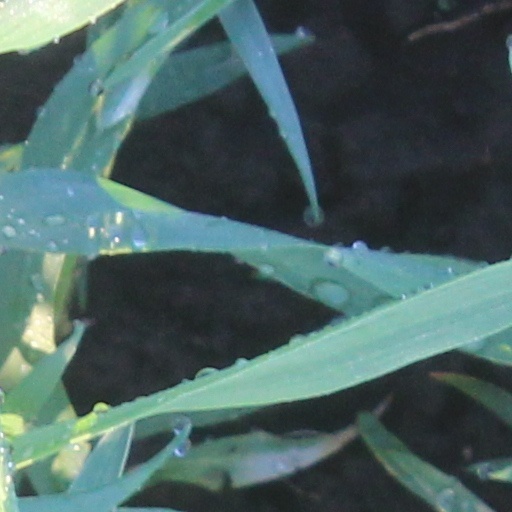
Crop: wheat